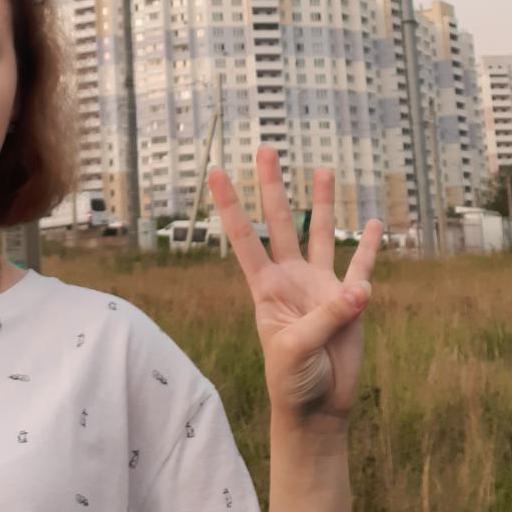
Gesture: four